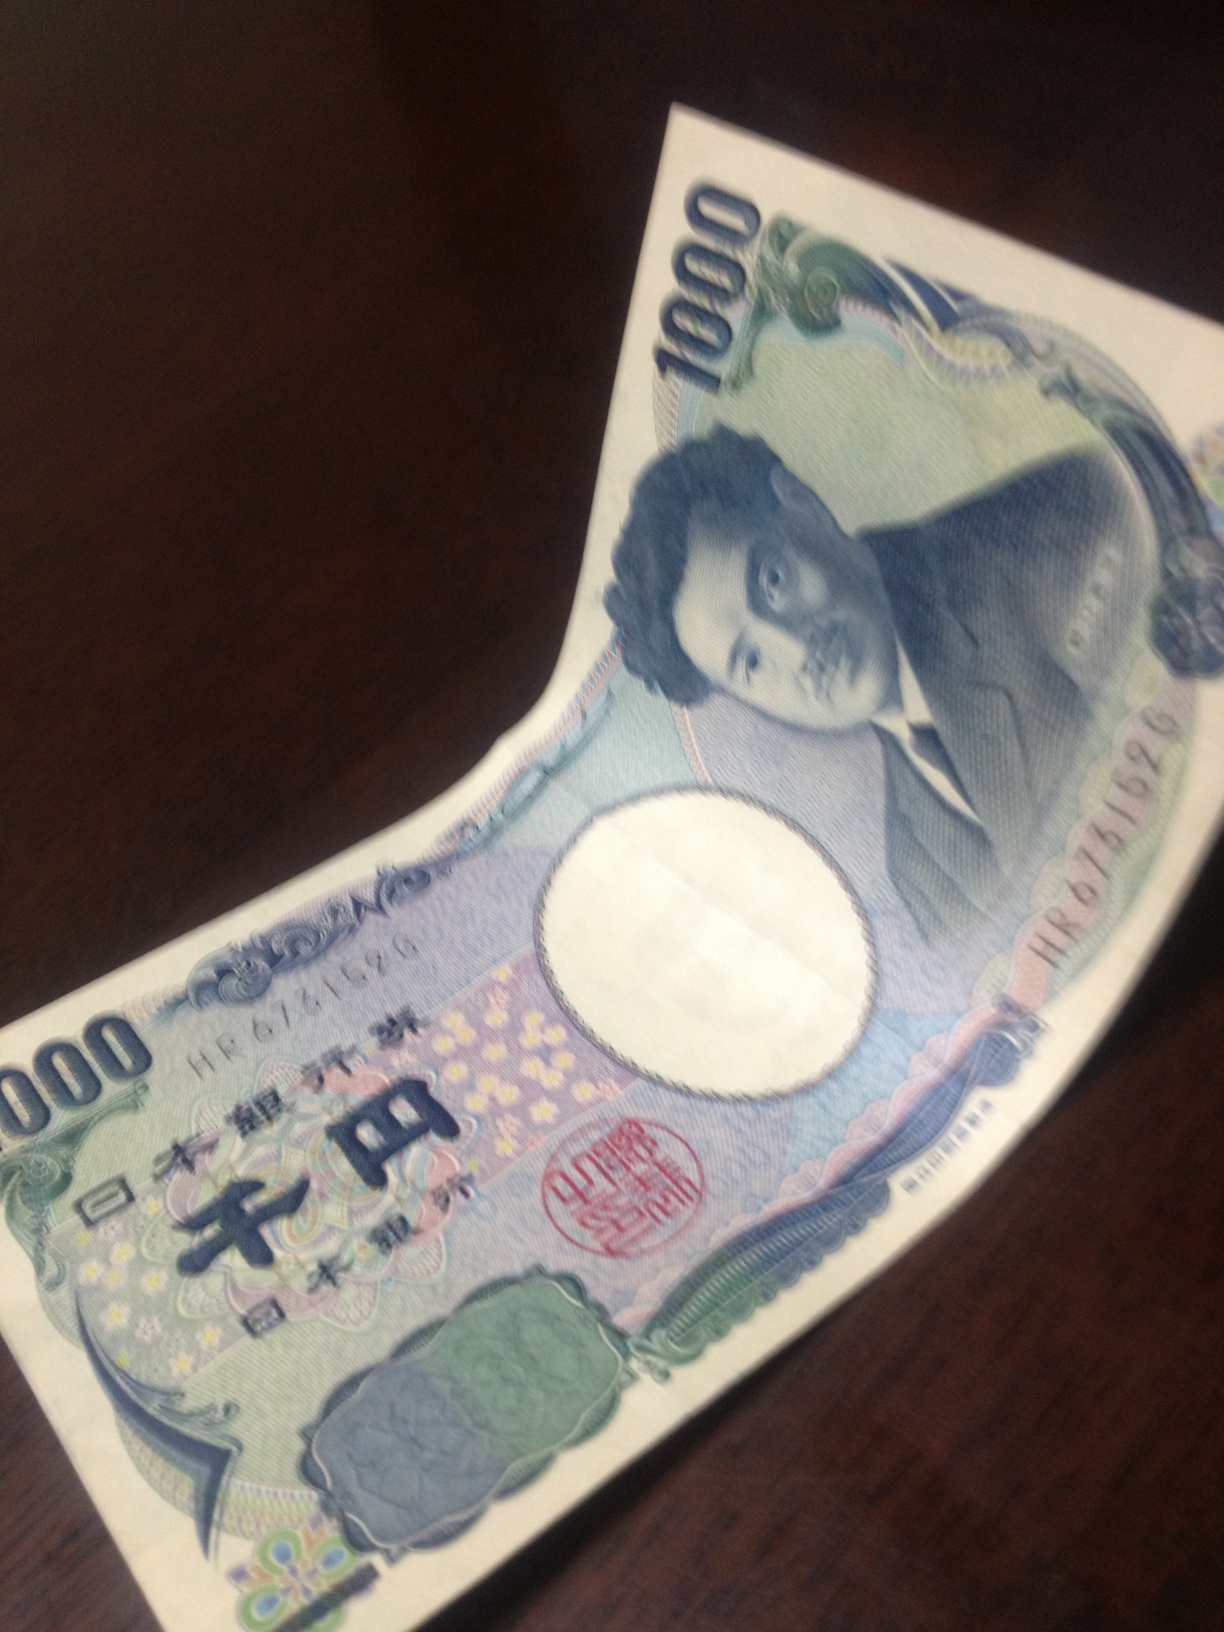Question: How much
Answer: 1000